Edmund Sebree

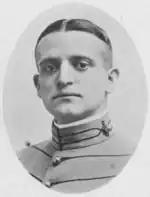
As a West Point cadet

Sebree was born on January 7, 1898, in the city of Olney, Illinois, as a son of Milton Eddy and Catella (Bower) Sebree. He attended a Cornell University in New York and after one year, Sebree was transferred to the United States Military Academy at West Point. He was commissioned as infantry second lieutenant on November 1, 1918.